Weebill

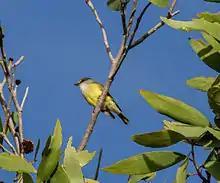
Subspecies "flavescens", Northern Territory

The weebill (Smicrornis brevirostris) is a species of bird in the family Acanthizidae. It is an insectivorous passerine that is found throughout mainland Australia. At long, it is Australia's smallest bird. It was originally described by John Gould in 1838, and four subspecies are recognised. The weebill's plumage is nondescript, with olive-grey upperparts and paler, more yellowish underparts. It grades from more brownish plumage in the southern regions of Australia to more yellow in tropical areas.